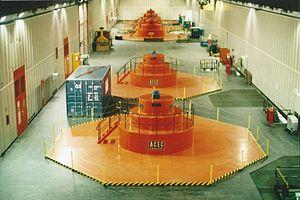
Centrale de Hydroélectrique de Coo-Trois-Ponts - vue des rotors
La centrale hydroélectrique de Coo-Trois-Ponts est une centrale de pompage-turbinage d'Electrabel située en Belgique non loin de la cascade de Coo. La centrale hydroélectrique proprement dite est située en souterrain entre deux bassins supérieurs sur le Mont Saint-Victor à Brume et un bassin inférieur qui occupe un ancien méandre de l'Amblève, détourné au XVIIIᵉ siècle dans la cascade de Coo par les moines de l'abbaye de Stavelot. Le dénivelé entre les bassins supérieurs et le bassin inférieur est de 275 mètres. La centrale comporte six turbines Francis réversibles à axe vertical de plus de 4 mètres de diamètre. Le passage du mode pompage au mode turbinage s'effectue en quelques minutes. L'installation sert à adapter la fourniture en énergie de la centrale nucléaire de Tihange aux besoins du réseau. L'eau est pompée quand la demande est faible et turbinée lors des pics de consommation. Le turbinage est capable de fournir 1 164 MW pendant 5 heures. Par an, cela représente un stockage/restitution de 1 000 GWh avec un rendement de 75 %. La quantité d'eau mise en œuvre est de 8 450 000 m³.